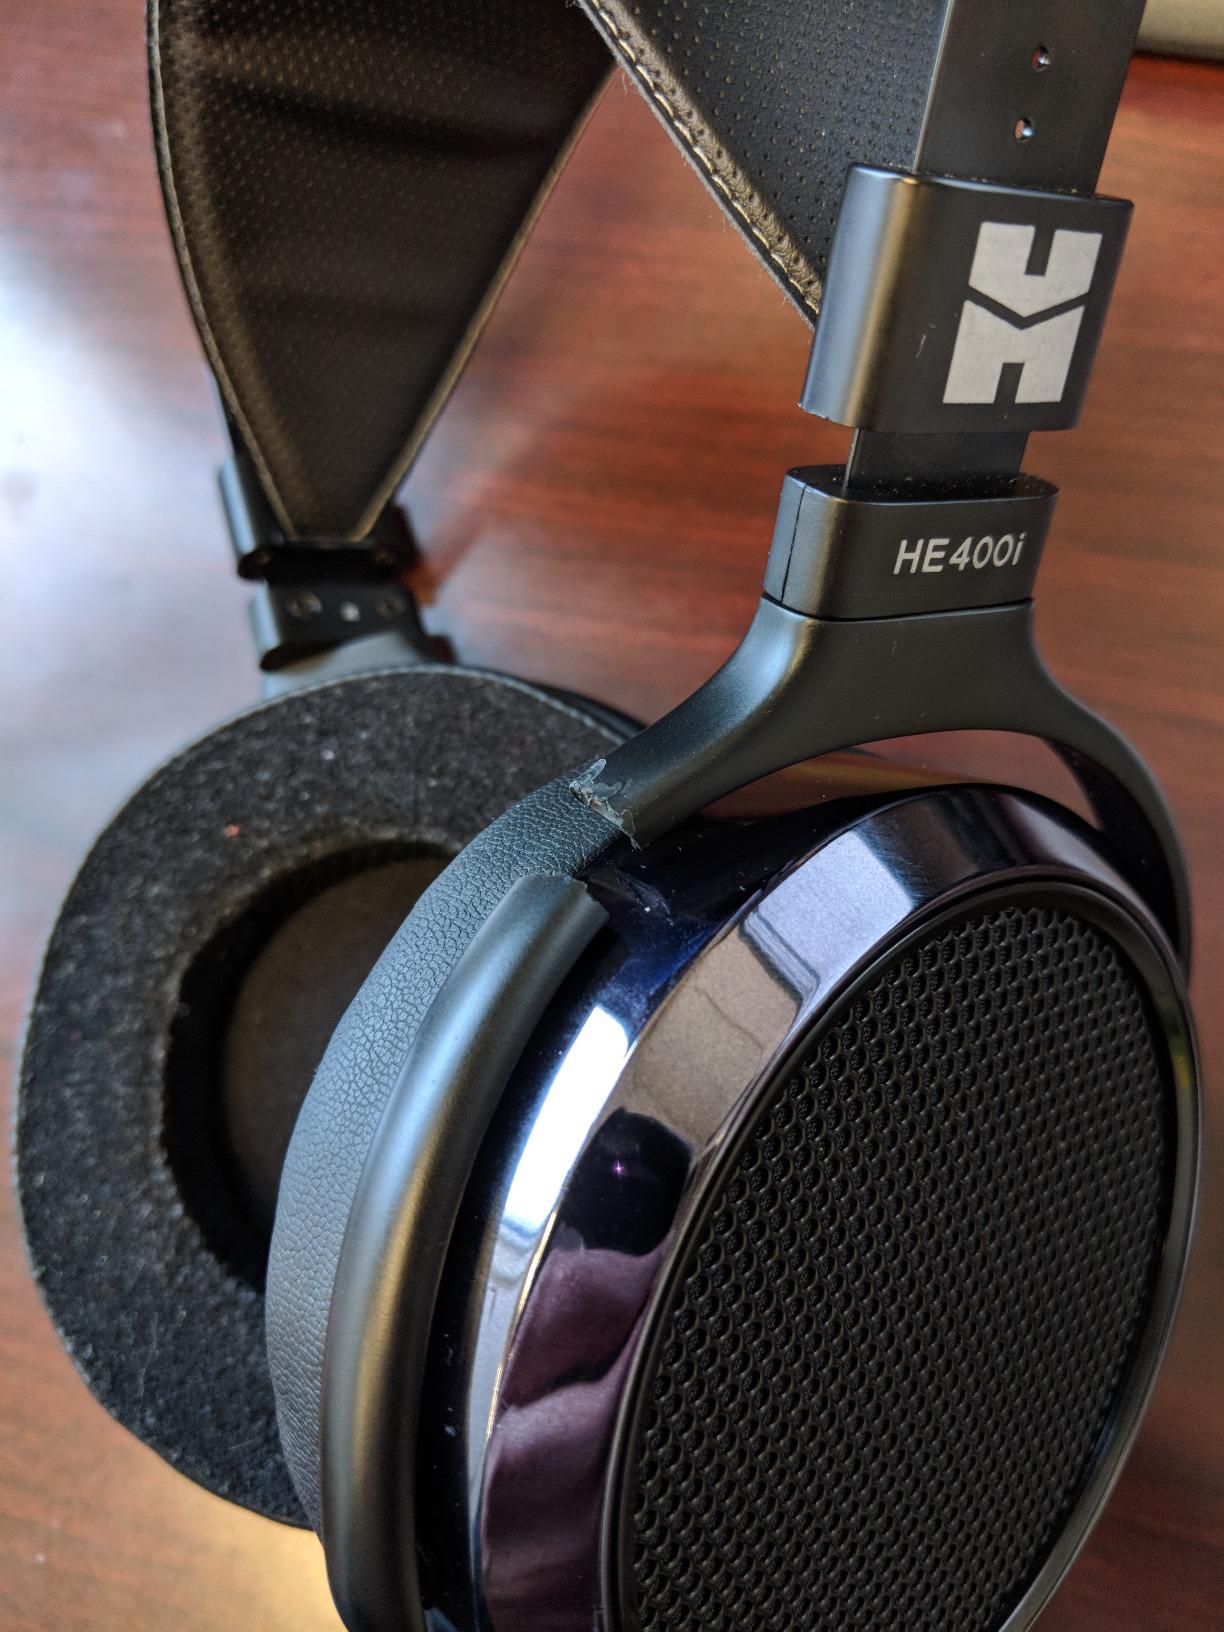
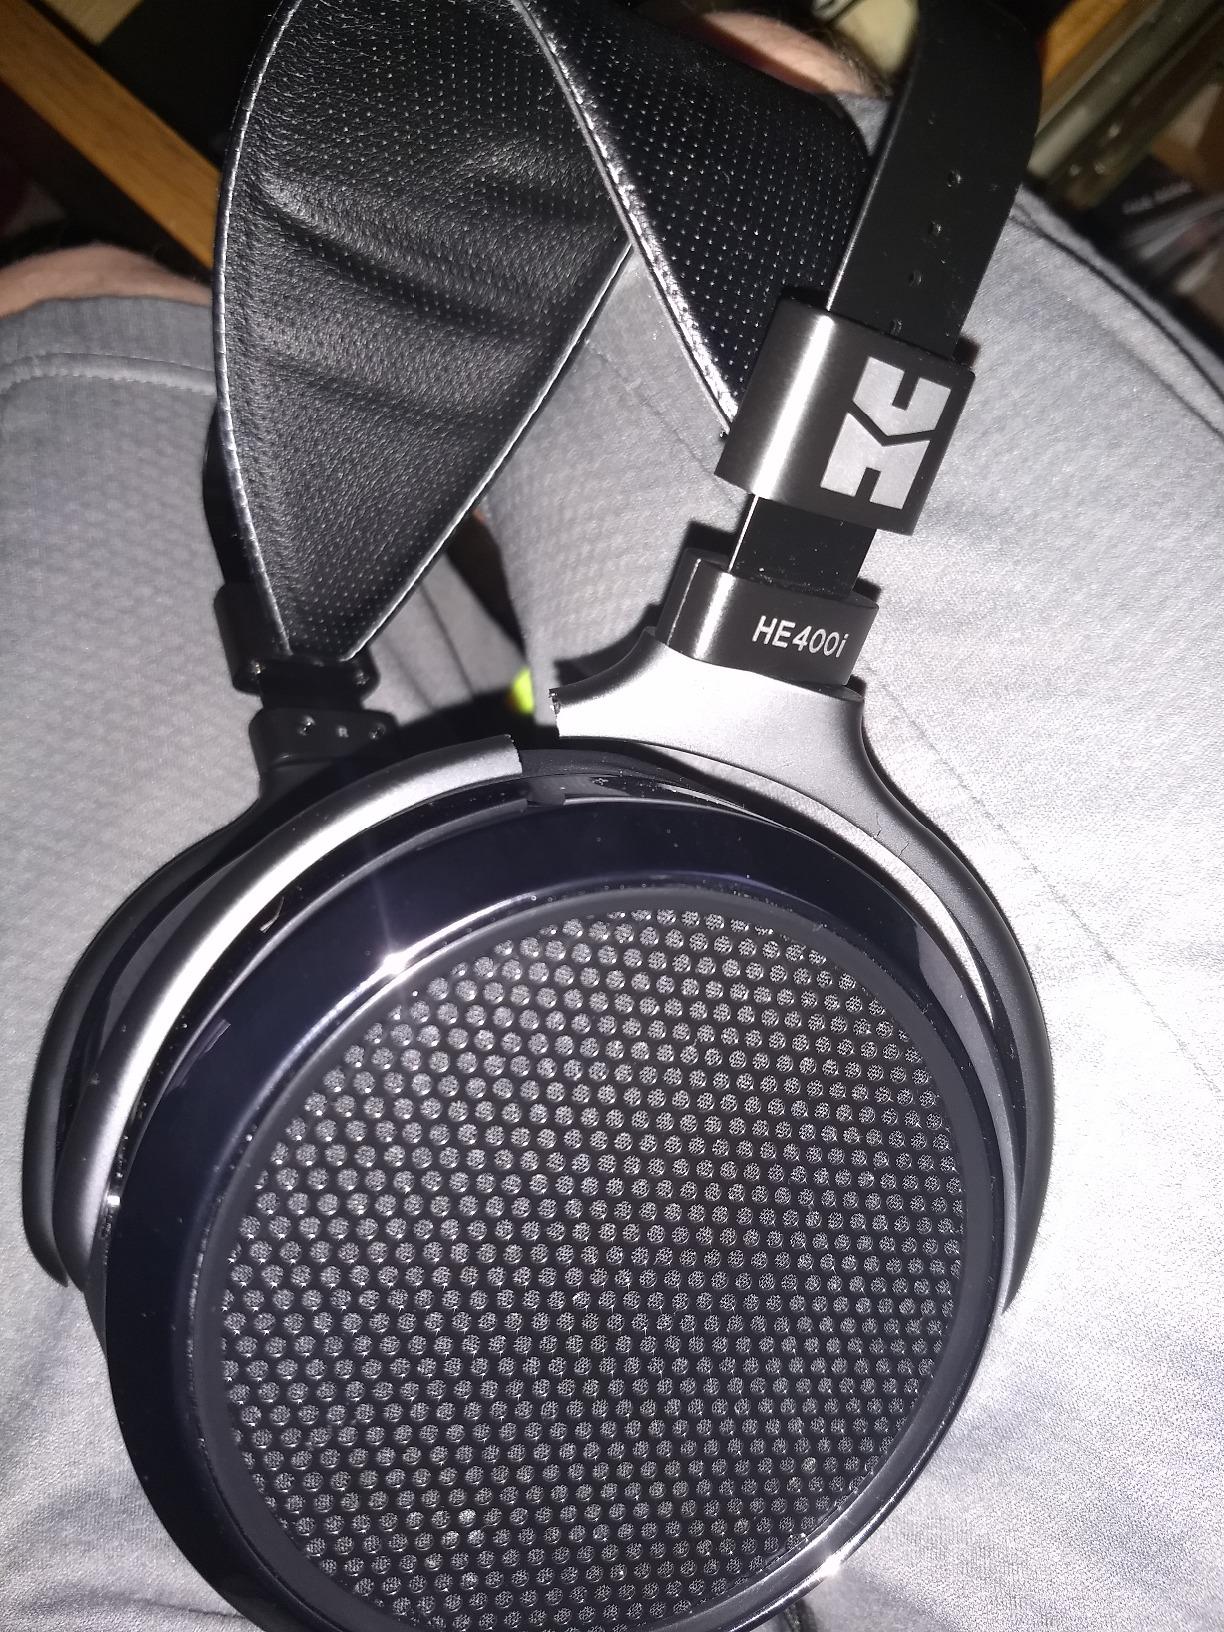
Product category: headphones
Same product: yes